Démophoon

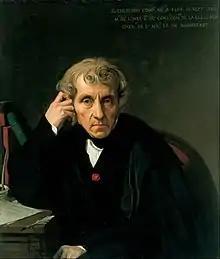
Luigi Cherubini

Démophoon (sometimes spelt Démophon) is an opera by the composer Luigi Cherubini, first performed at the Académie Royale de Musique (the Paris Opera) on 2 December 1788. It takes the form of a "tragédie lyrique" in three acts. The libretto, by Jean-François Marmontel, is based on "Demofoonte" by Metastasio.